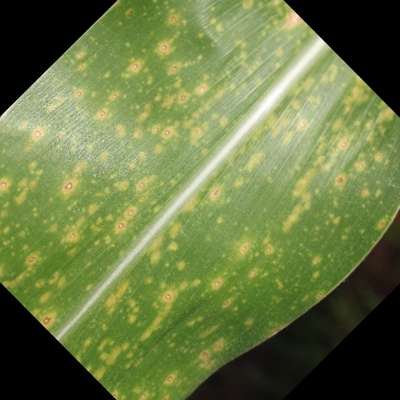
Label: Corn_(Maize)___Leaf_Spot